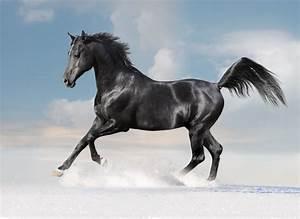
horse